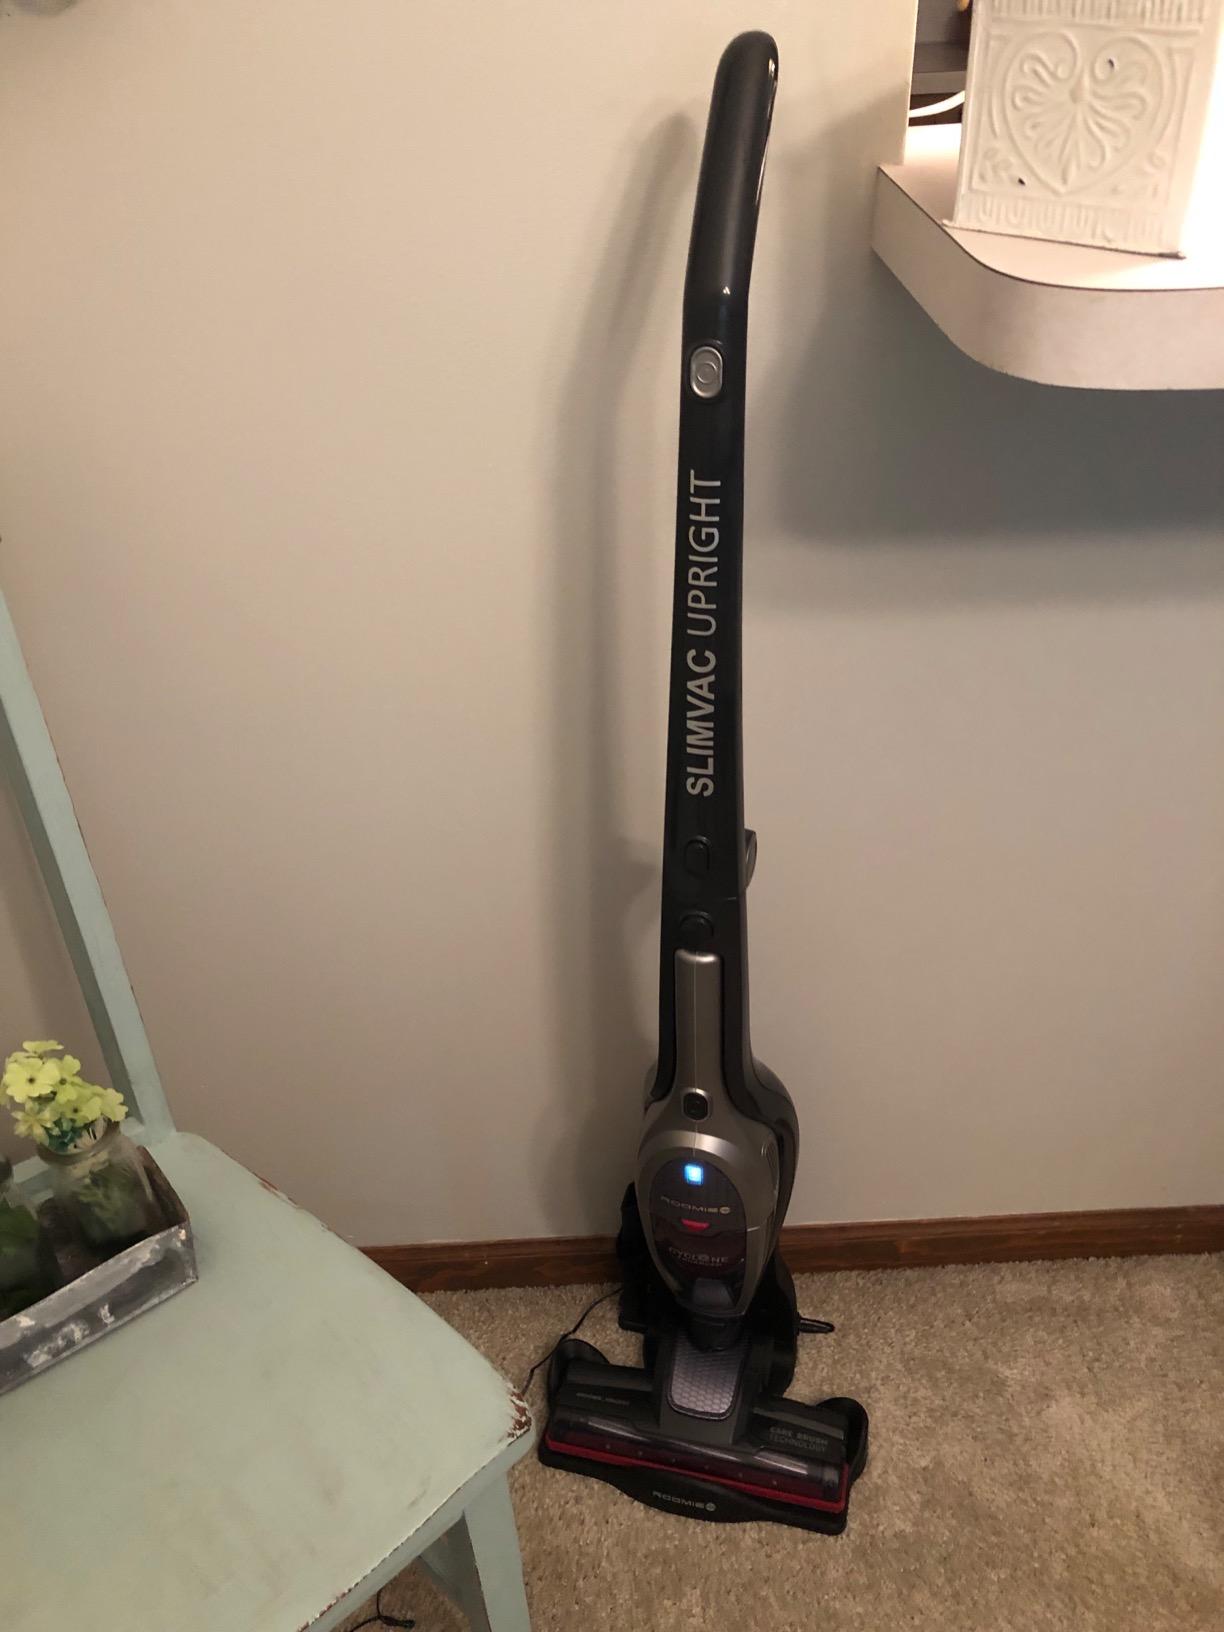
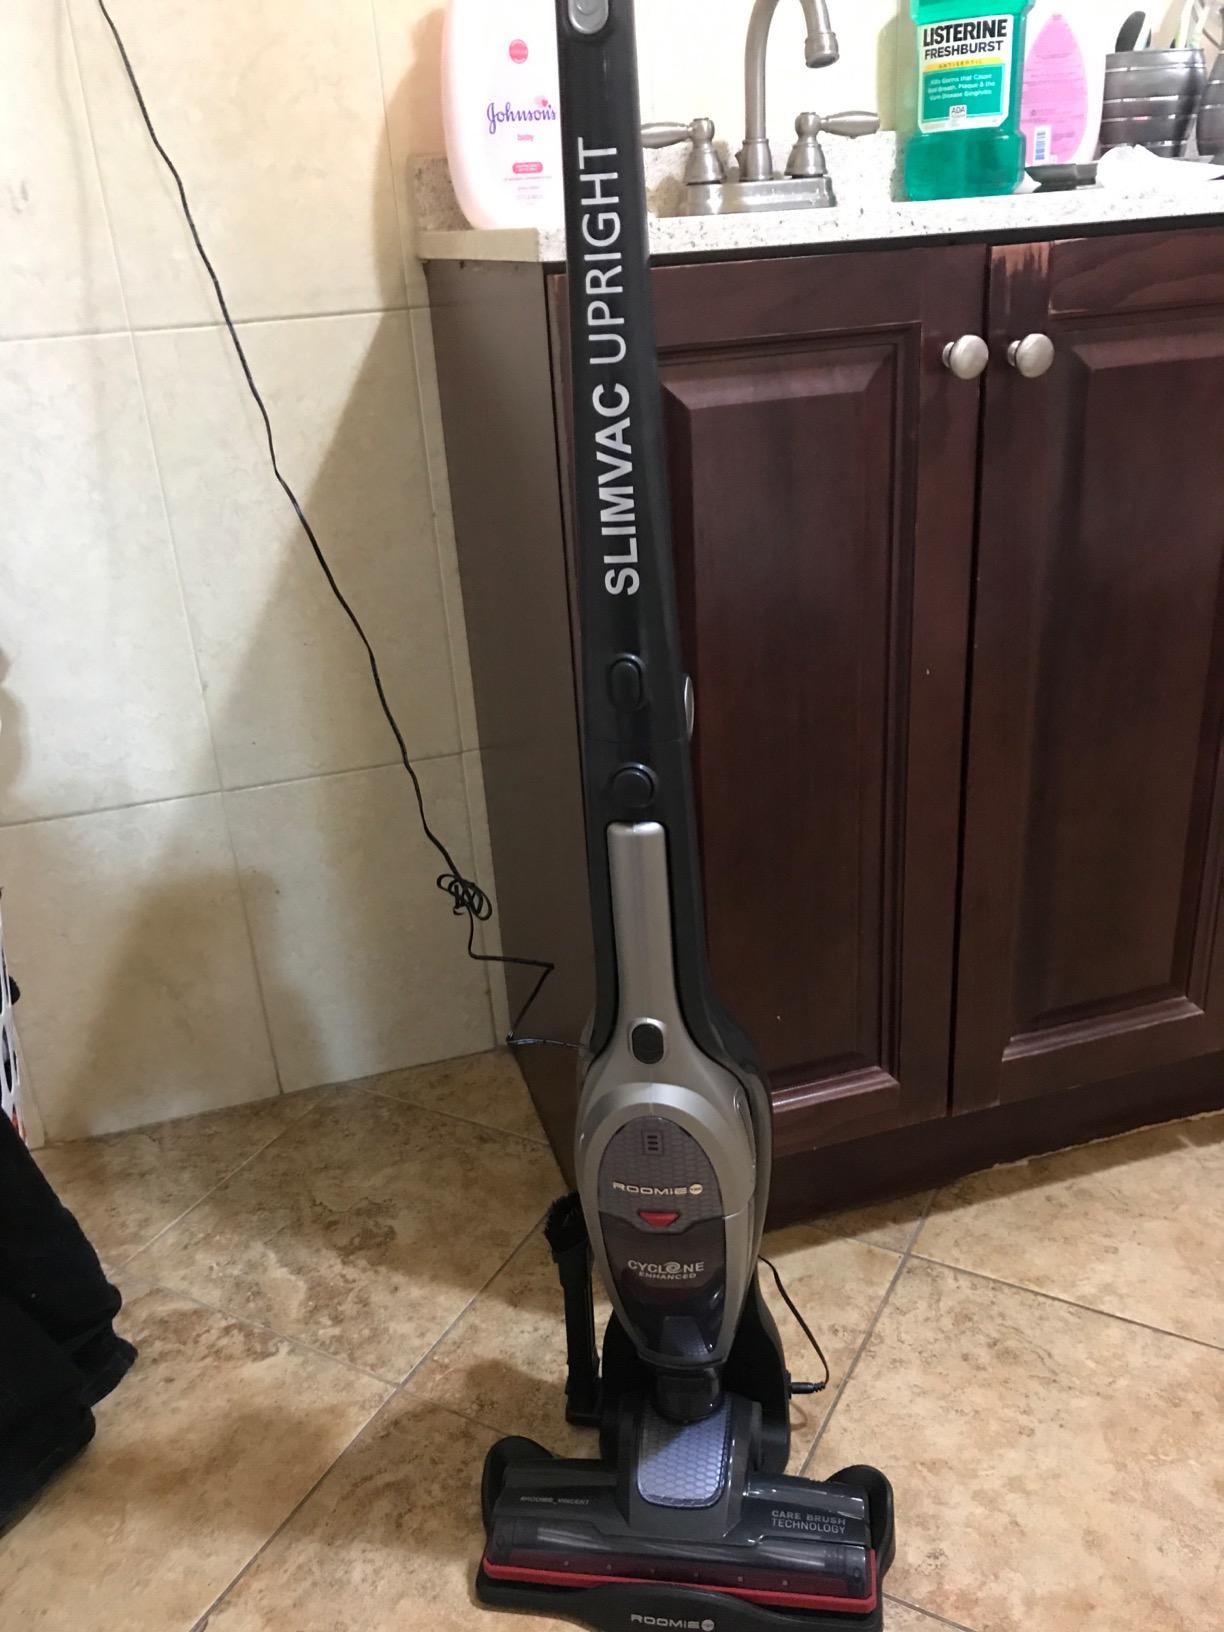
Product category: items_vacuum
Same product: yes